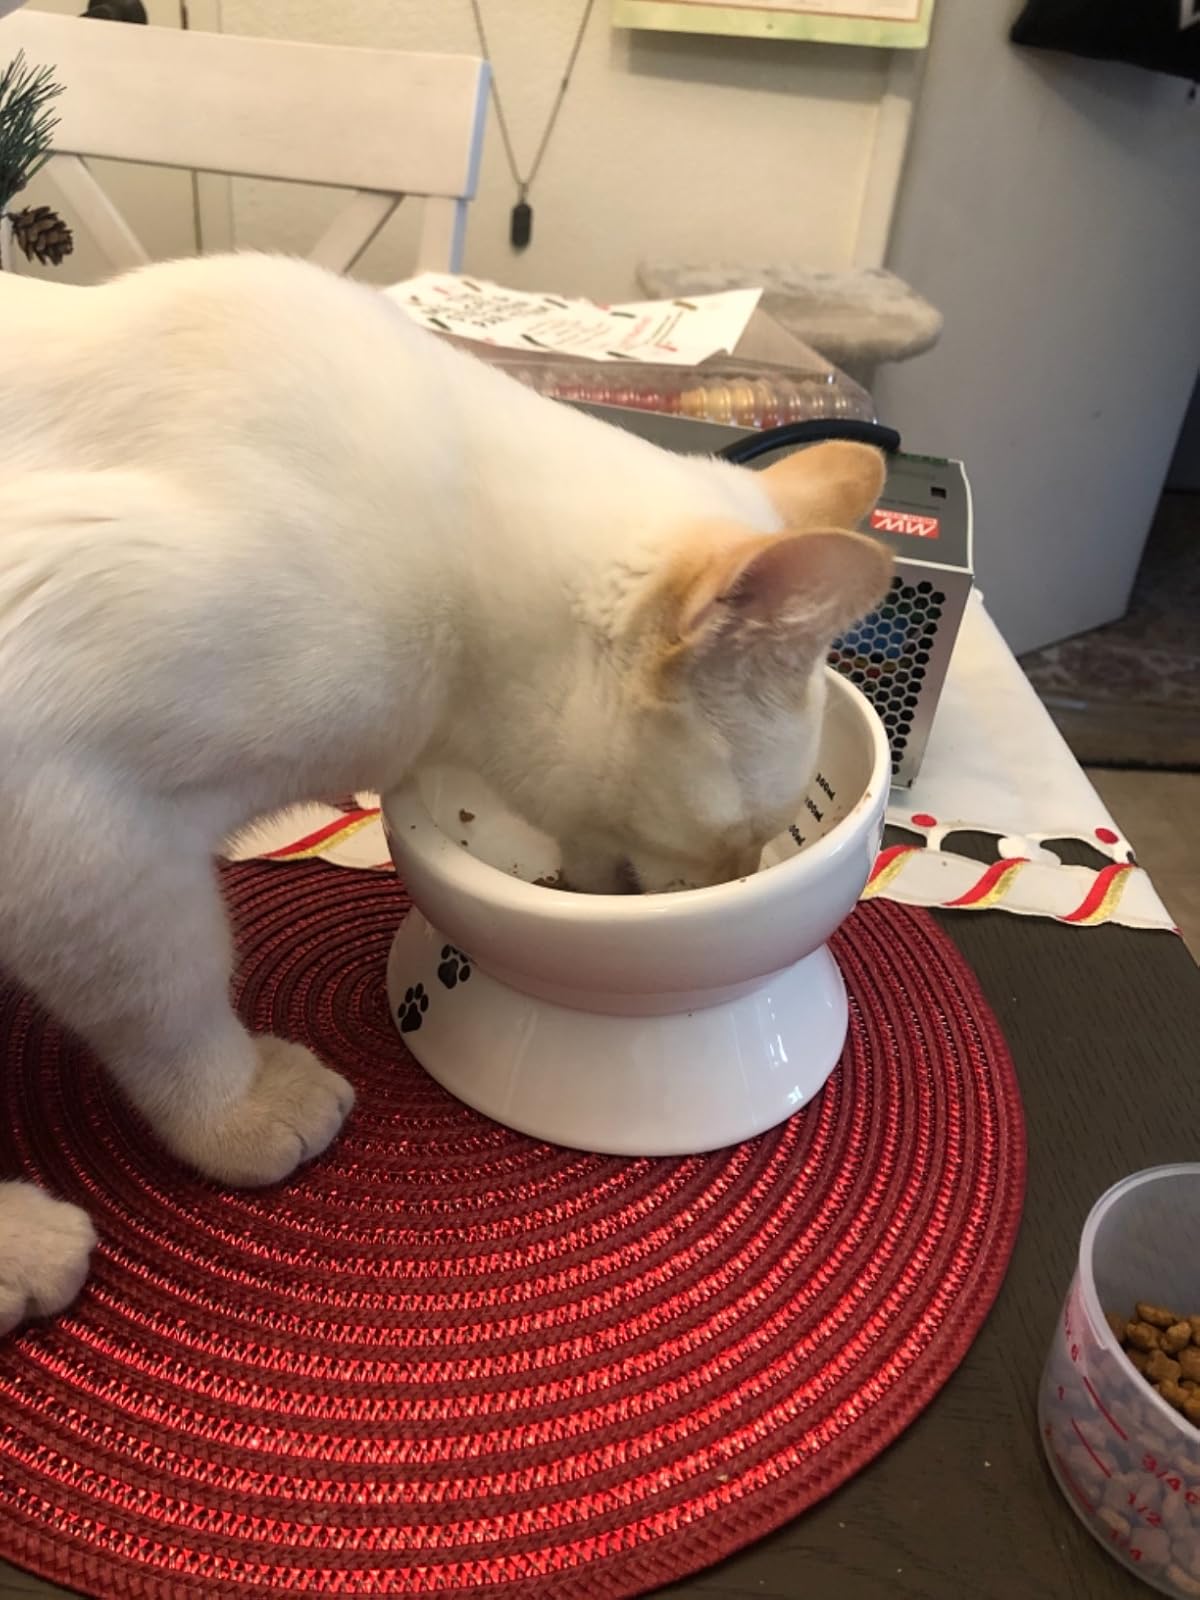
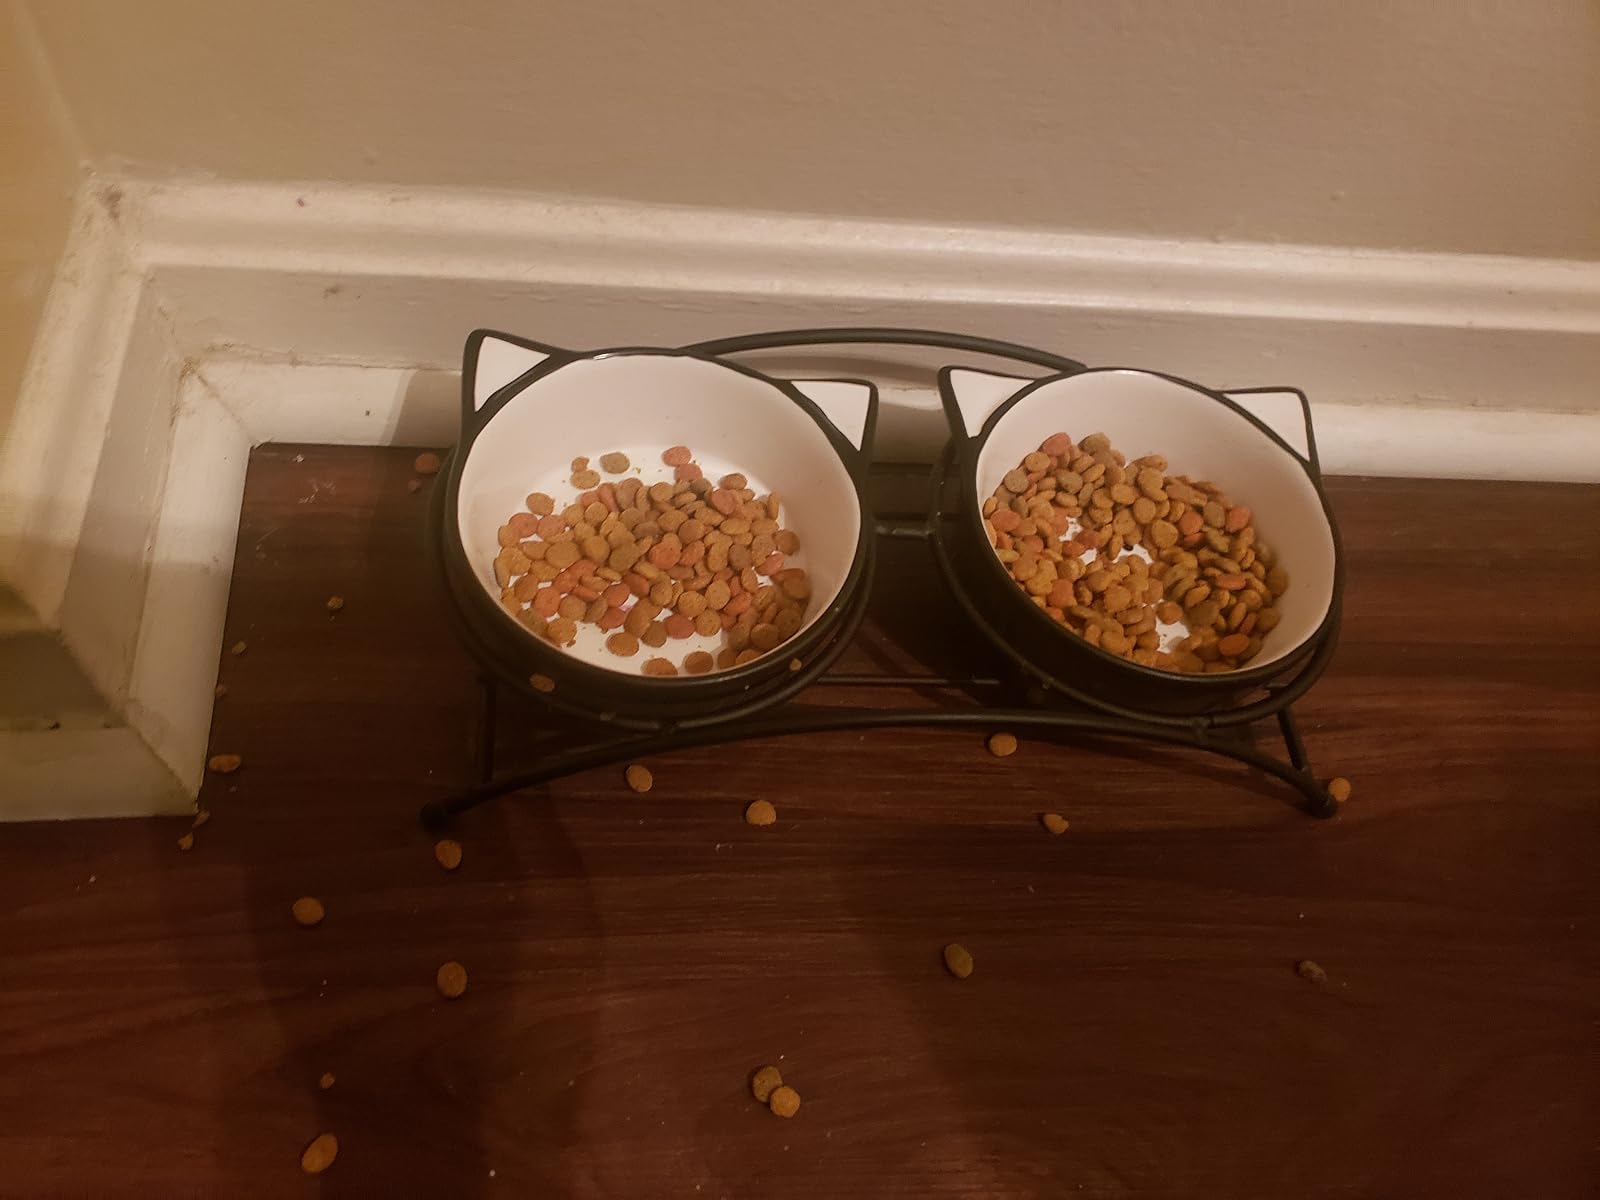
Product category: items_bowl
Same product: no